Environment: real
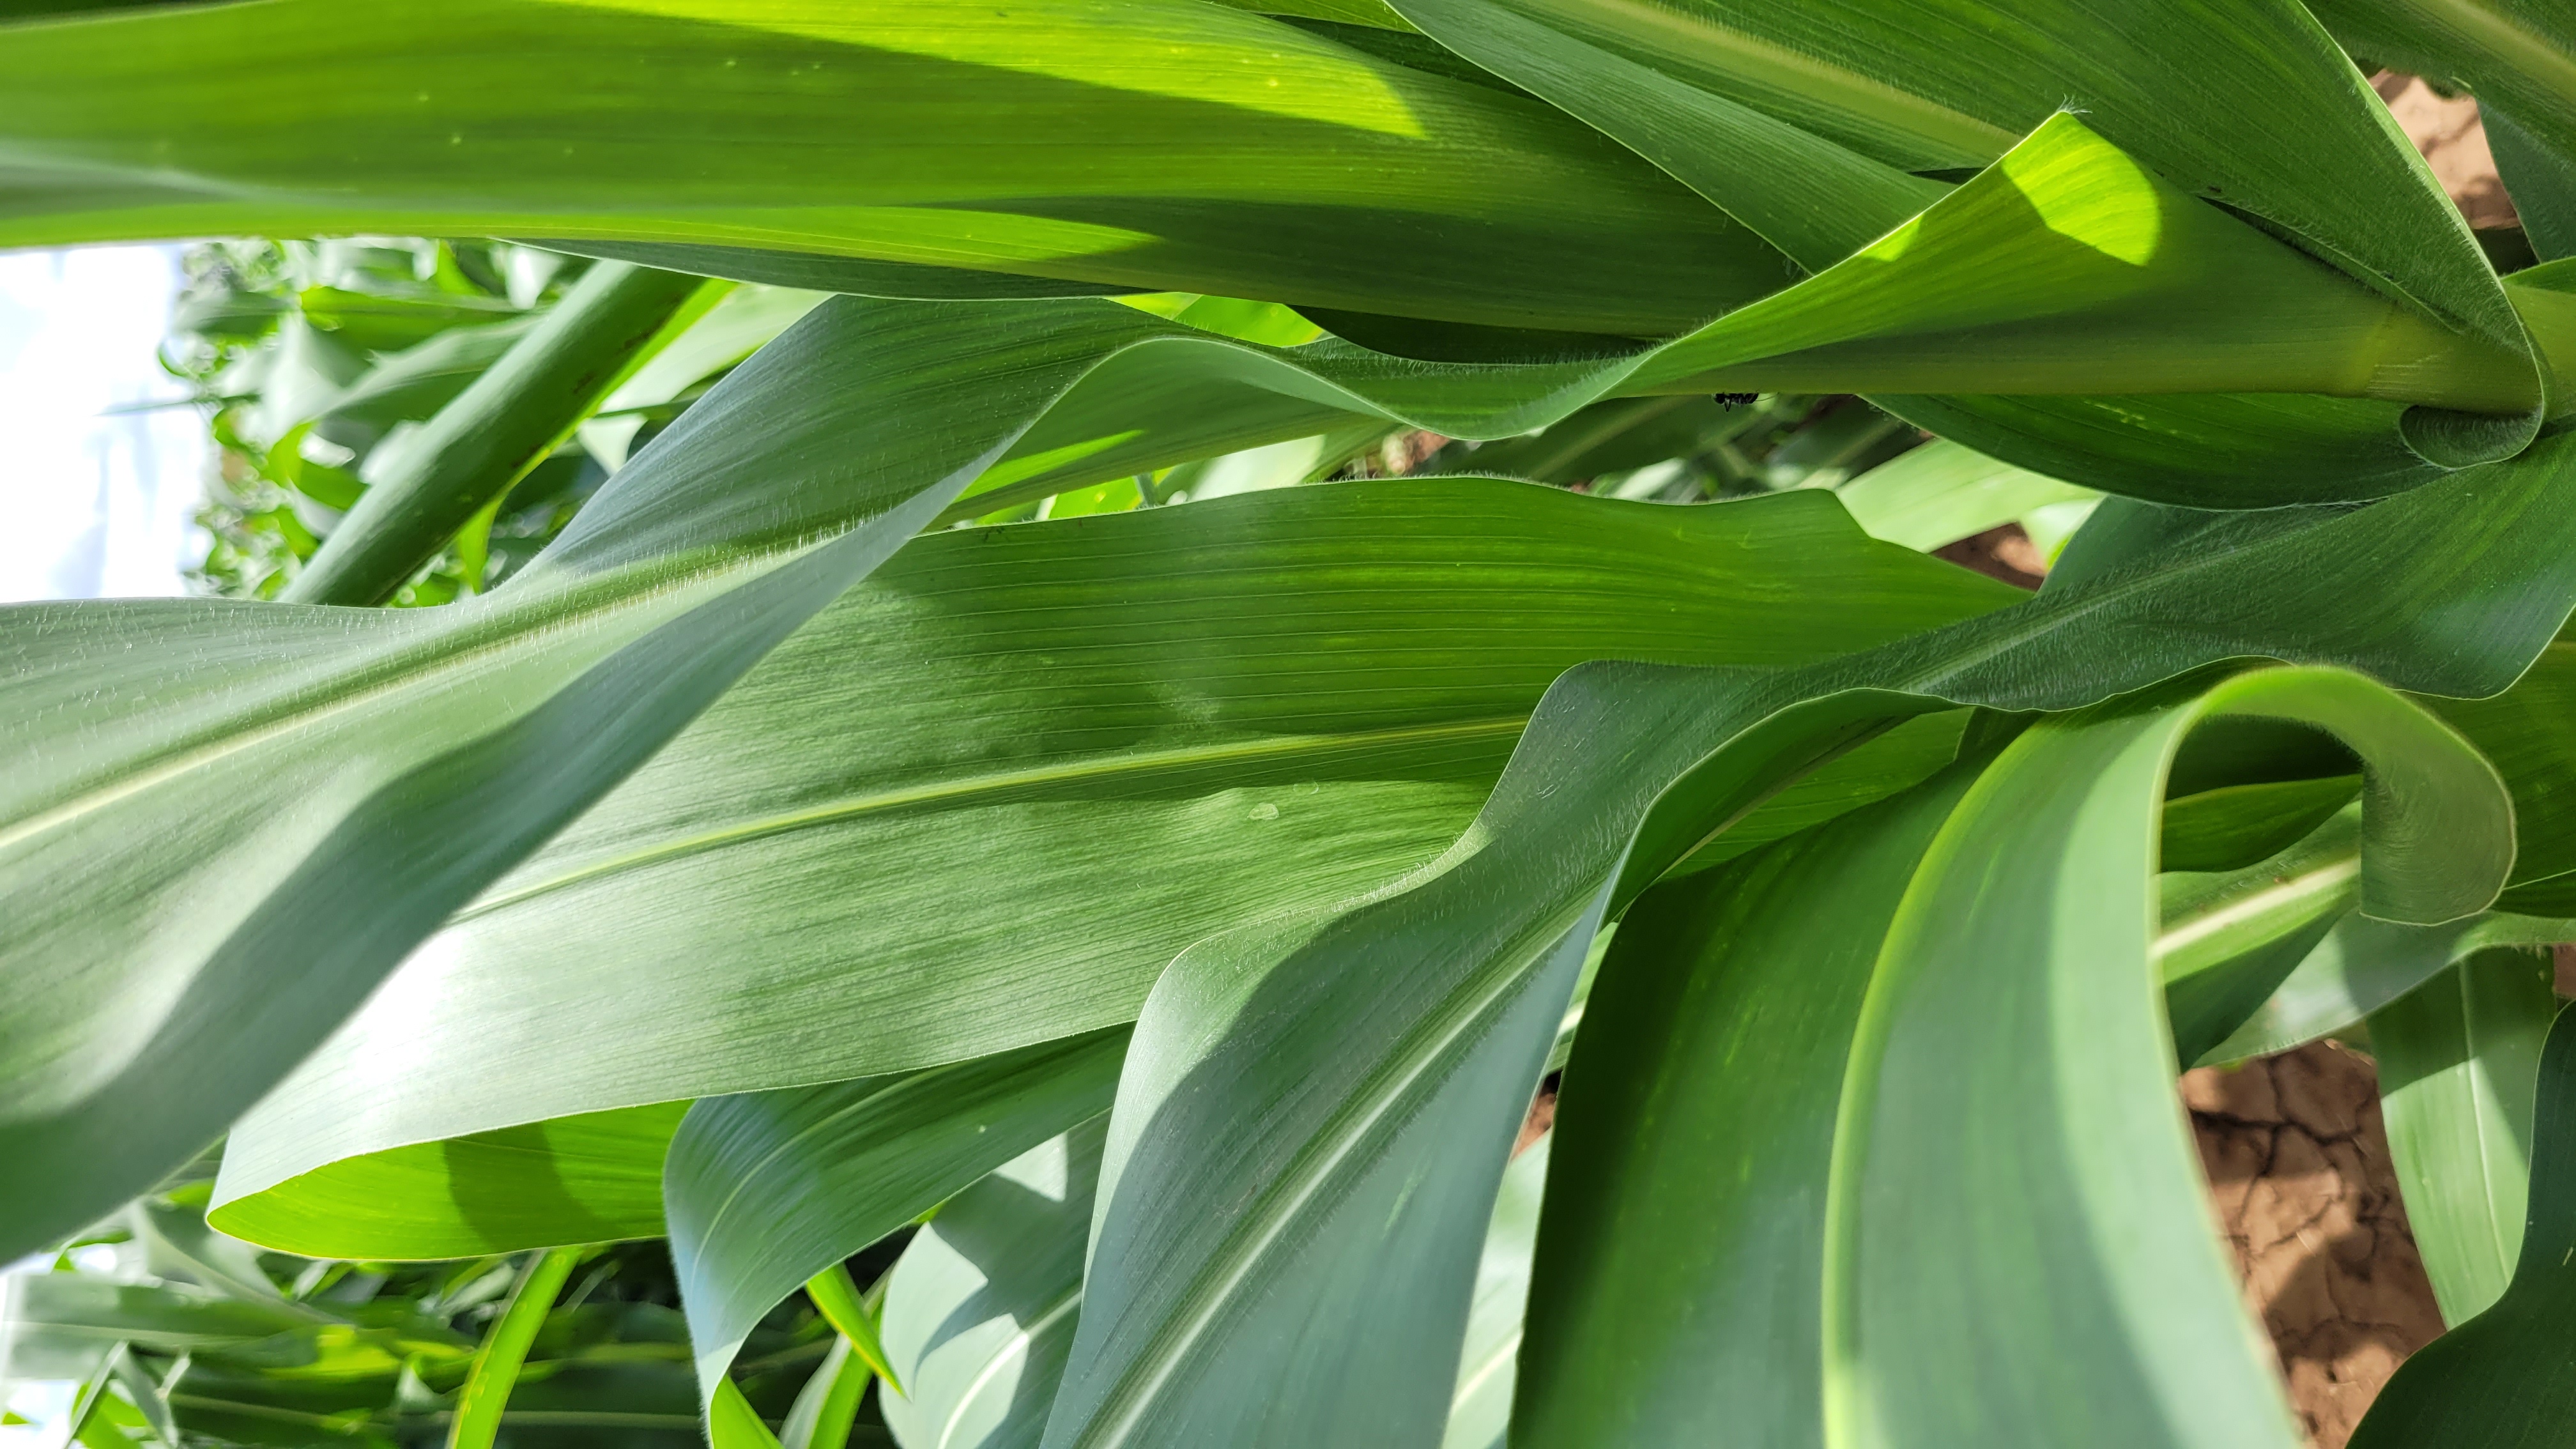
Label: fall_armyworm